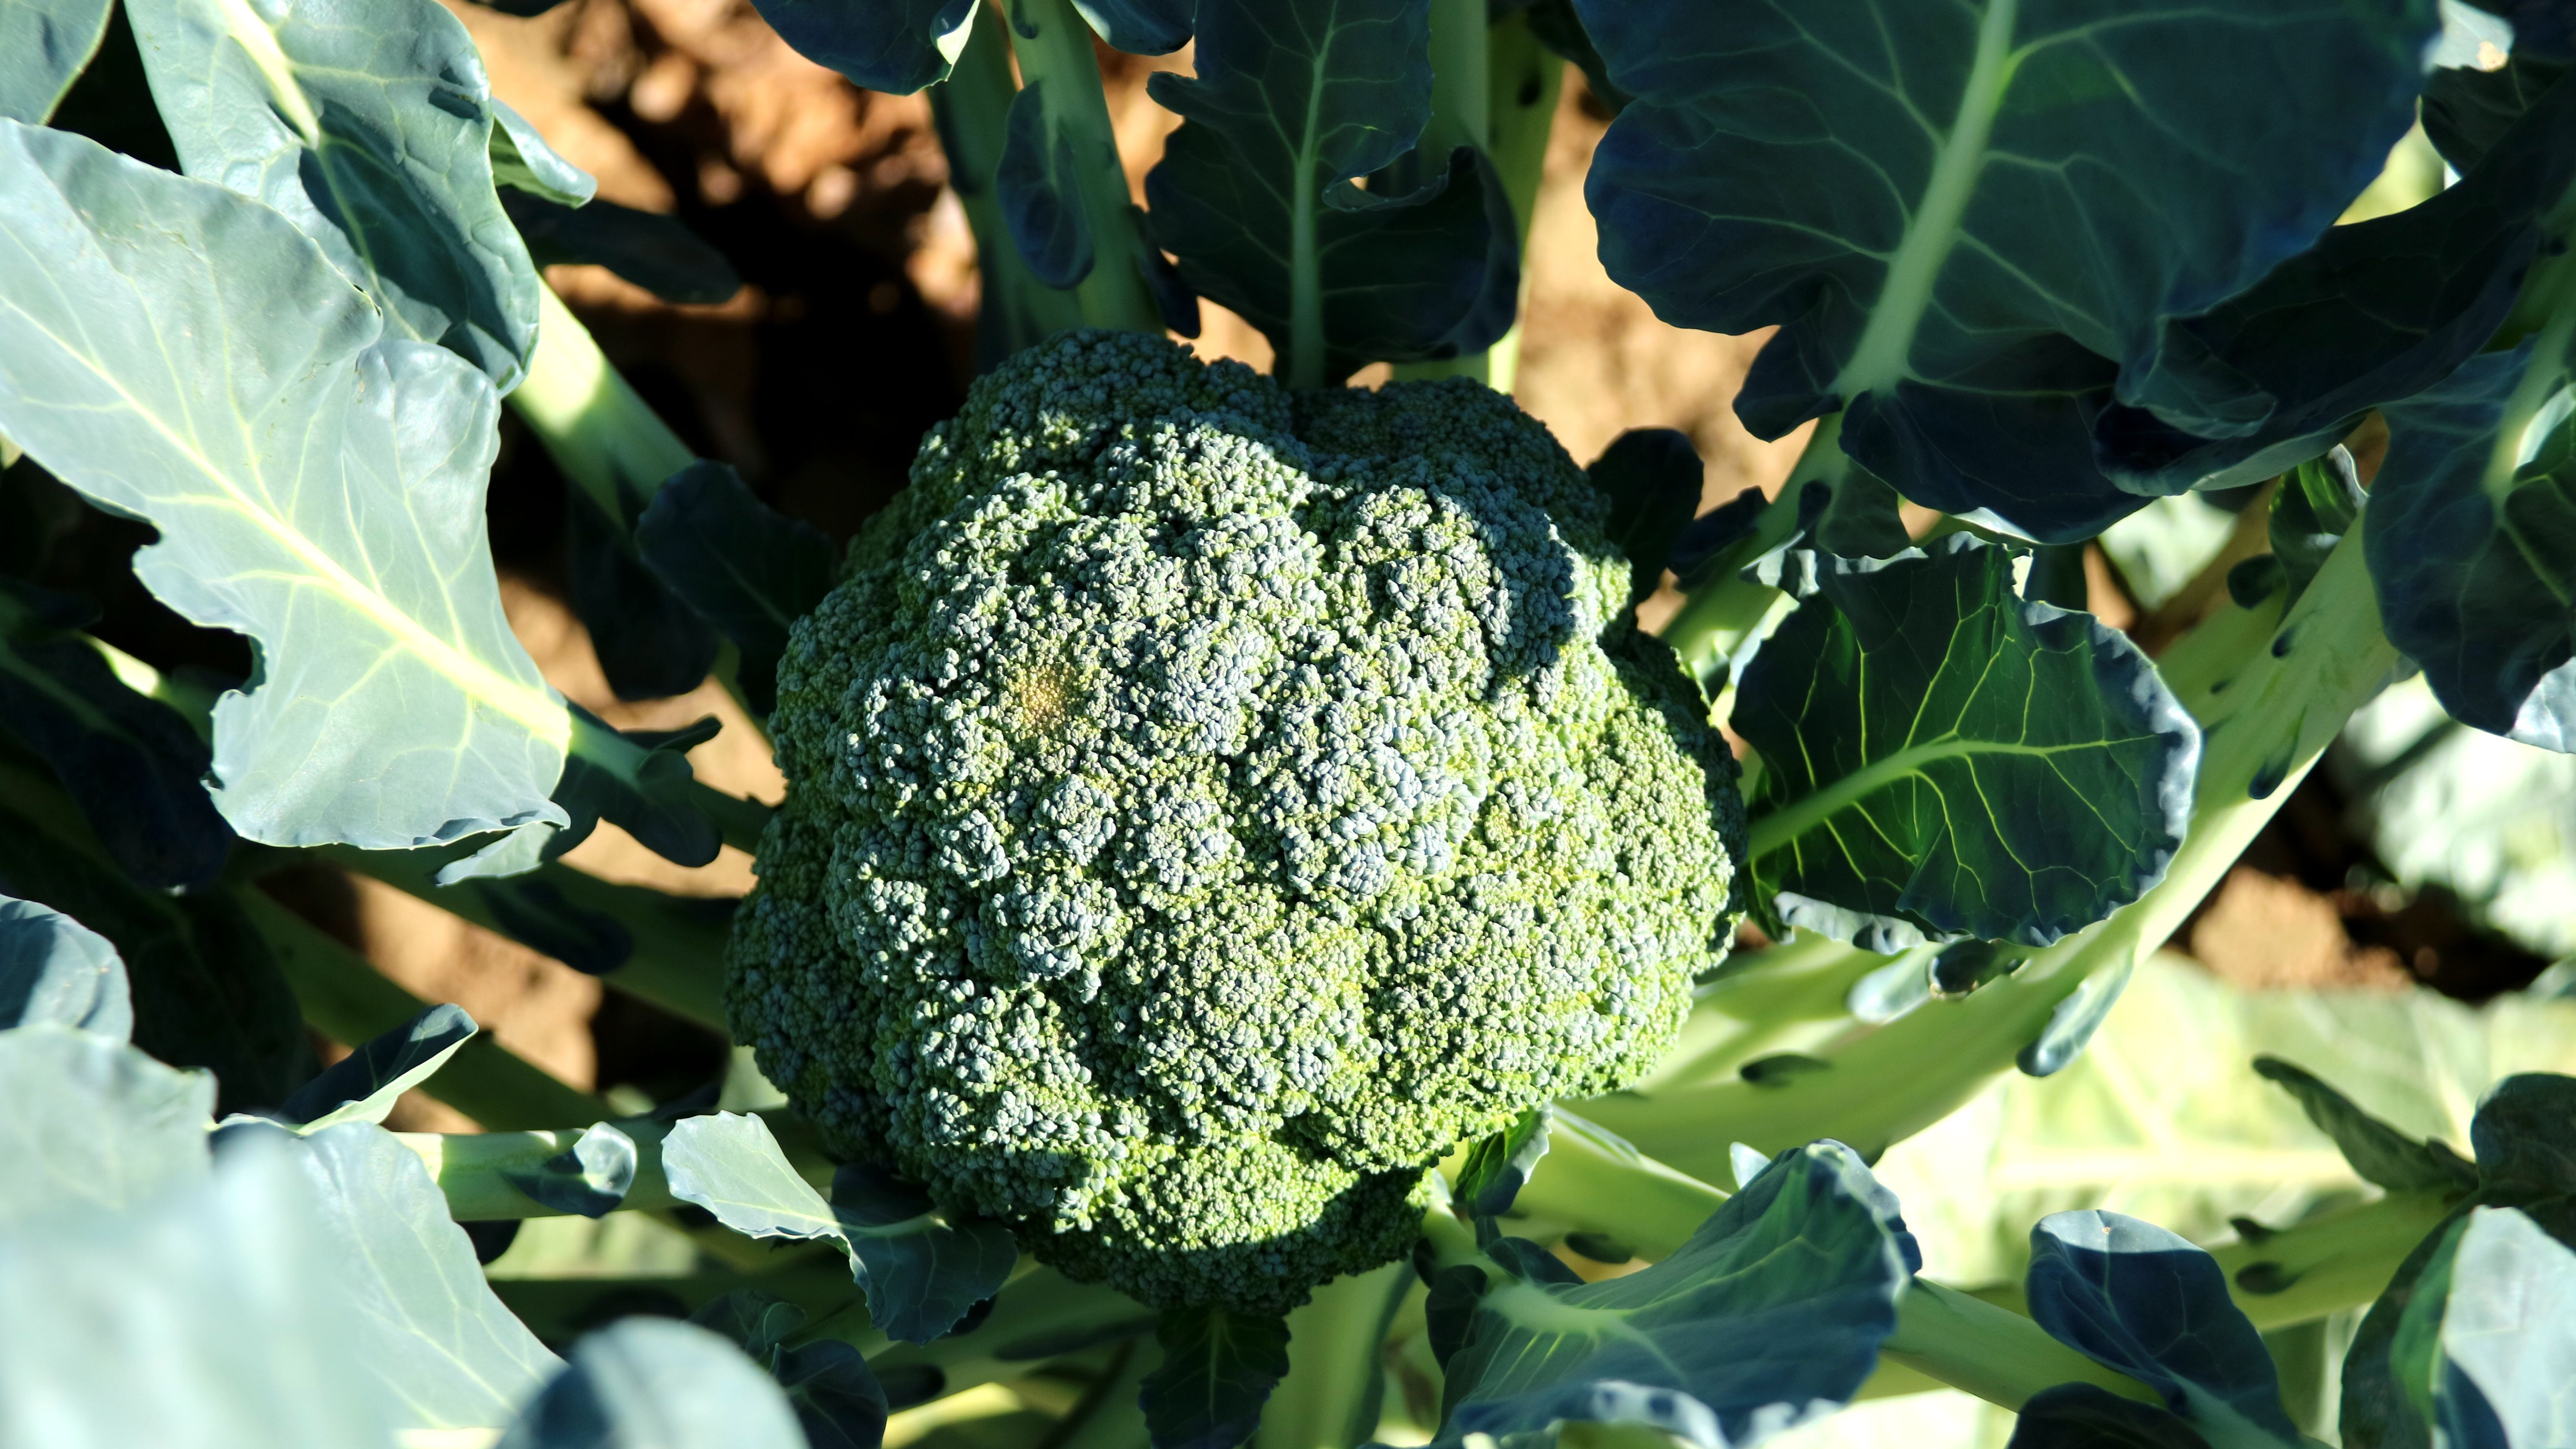
plant, leaf, flower, food, green, produce, vegetable, crop, material, broccoli, cauliflower, flowering plant, fresh vegetables, land plant